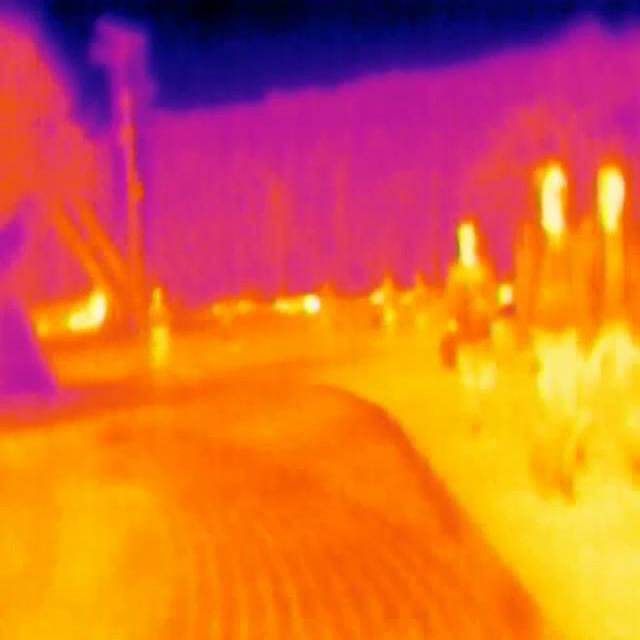
Detected objects:
label: person
label: person
label: person
label: person
label: person
label: person